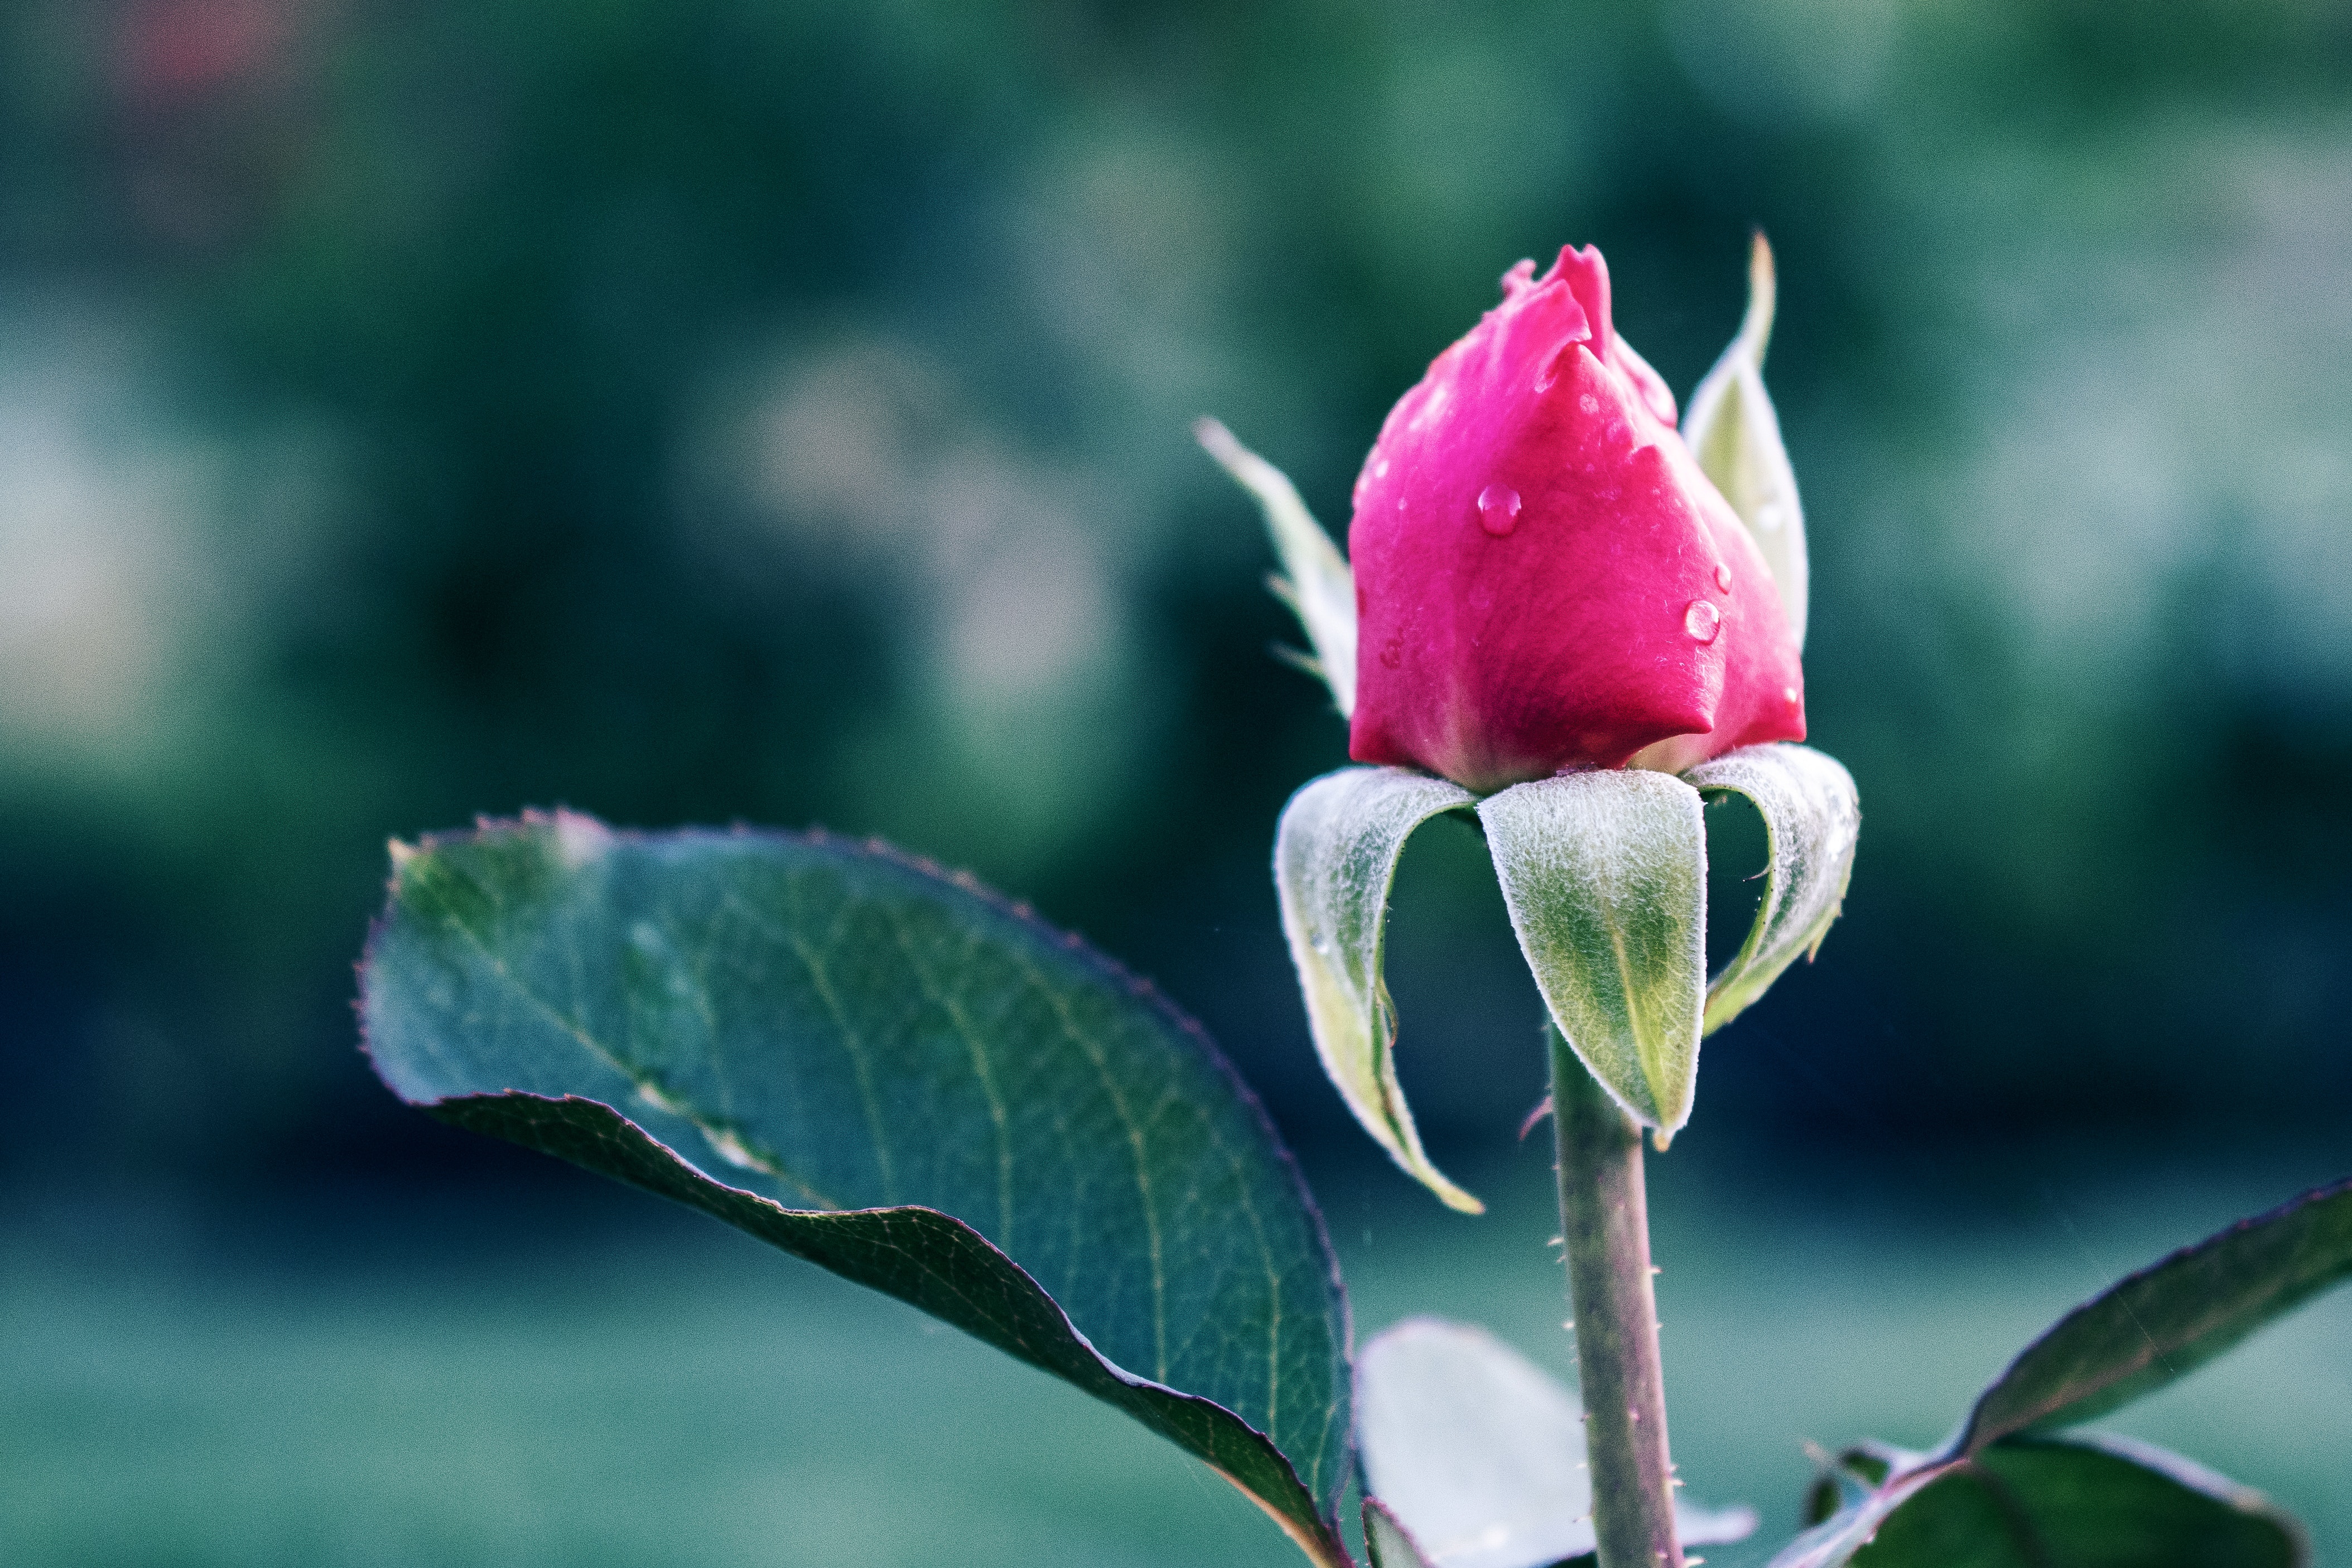
flower, bud, petal, pink, plant, red, flowering plant, leaf, botany, spring, garden roses, rose family, rose, perennial plant